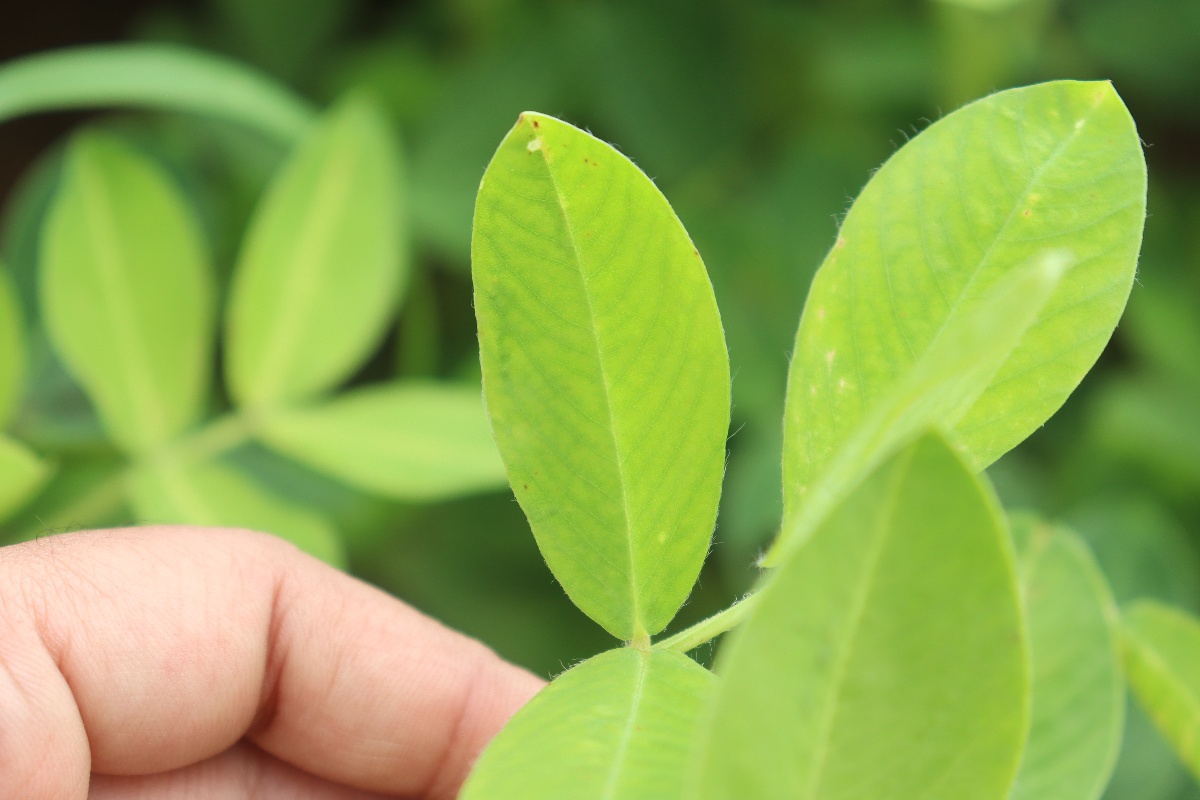
Label: healthy leaf